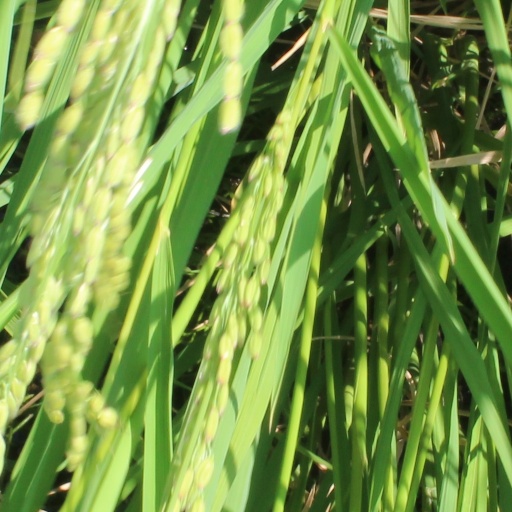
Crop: rice